Jean Anthelme Brillat-Savarin

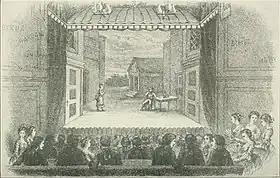
interior of old theatre, looking at the stage over the heads of a full audience

Brillat-Savarin remained in the US for nearly two years, supporting himself by giving French and violin lessons. His biographer Giles MacDonogh observes, "He awarded himself the title of "Professeur", by which he jocularly referred to himself to the end of his days". He also played first violin in America's only professional orchestra, at the John Street Theatre, New York. He later had fond memories of his time in America: